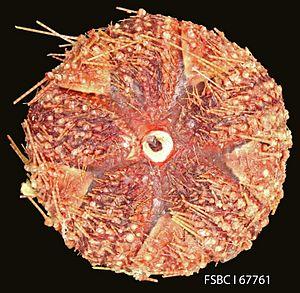
L’oursin magnifique ou oursin magnifique des Caraïbes est une espèce d'oursin régulier tropical de la famille des Diadematidae, caractérisé par sa grande taille et ses couleurs vives. On le trouve exclusivement aux Caraïbes, et il est un proche parent de son cousin indo-pacifique l'oursin rouge, Astropyga radiata.